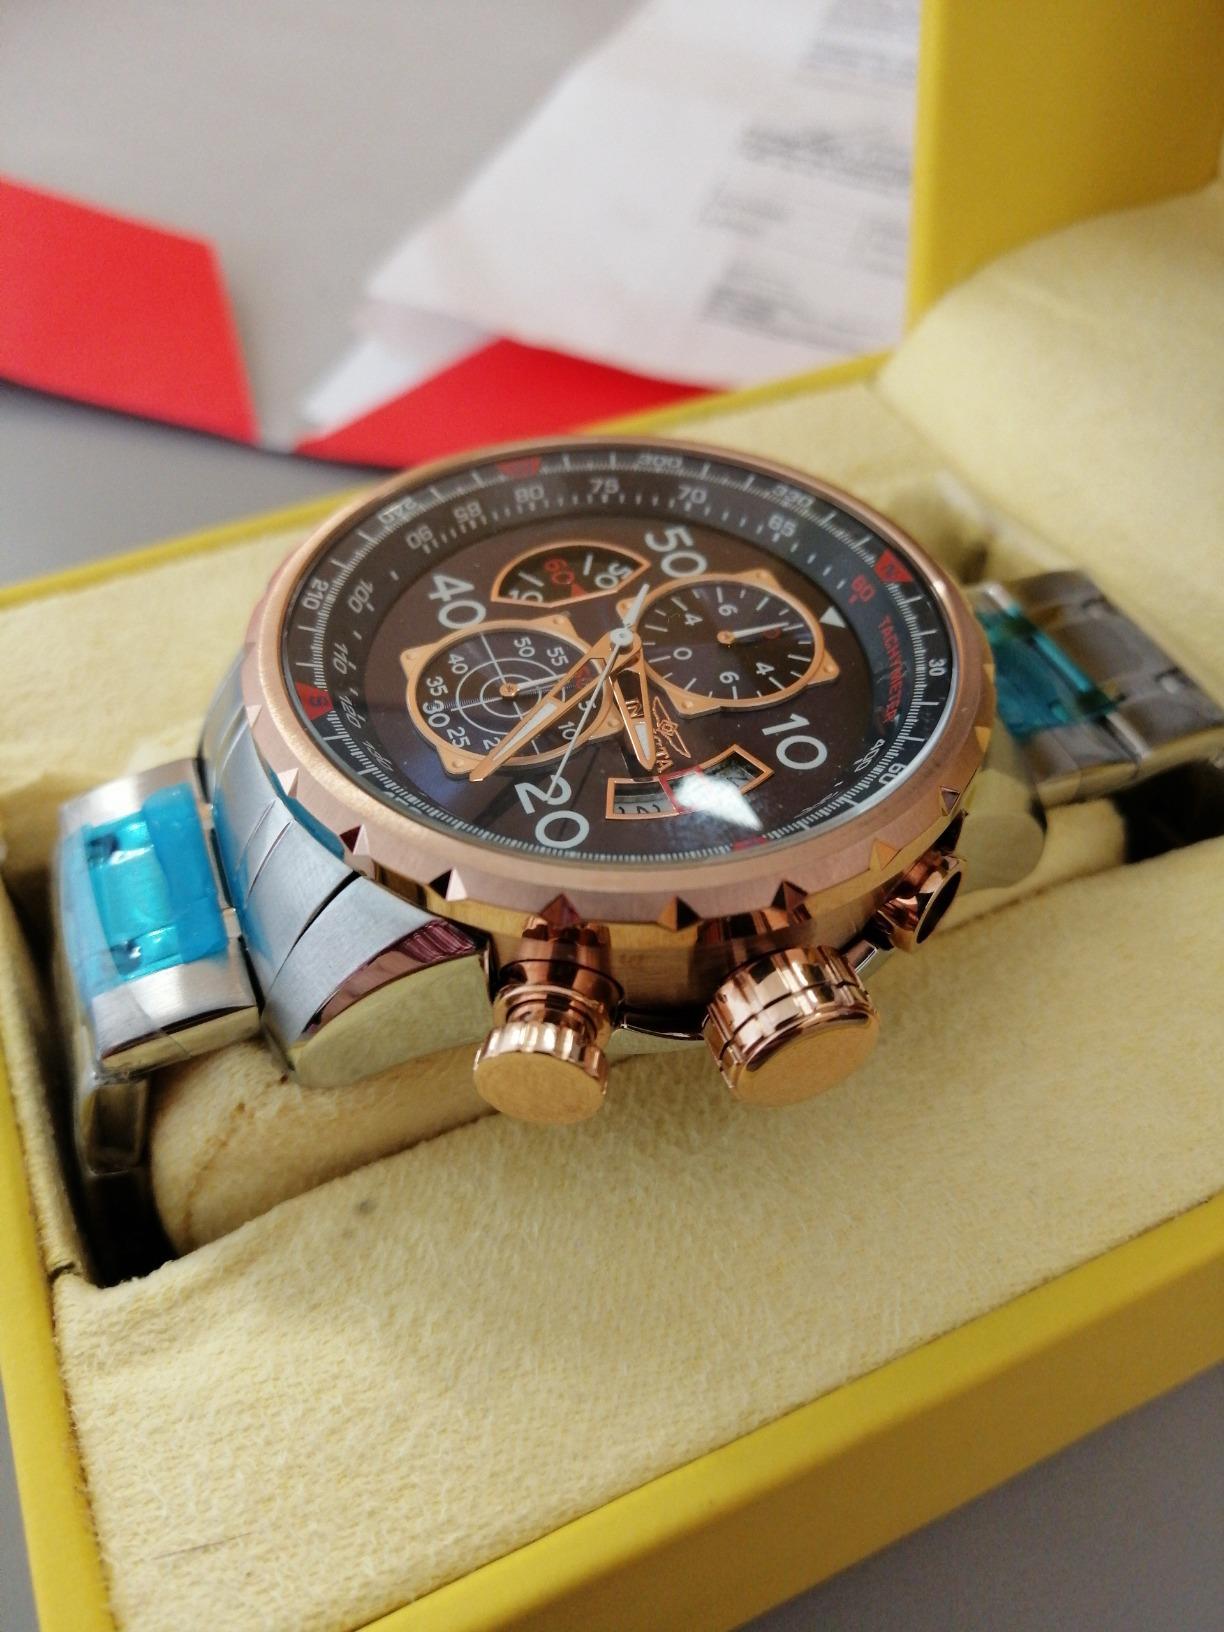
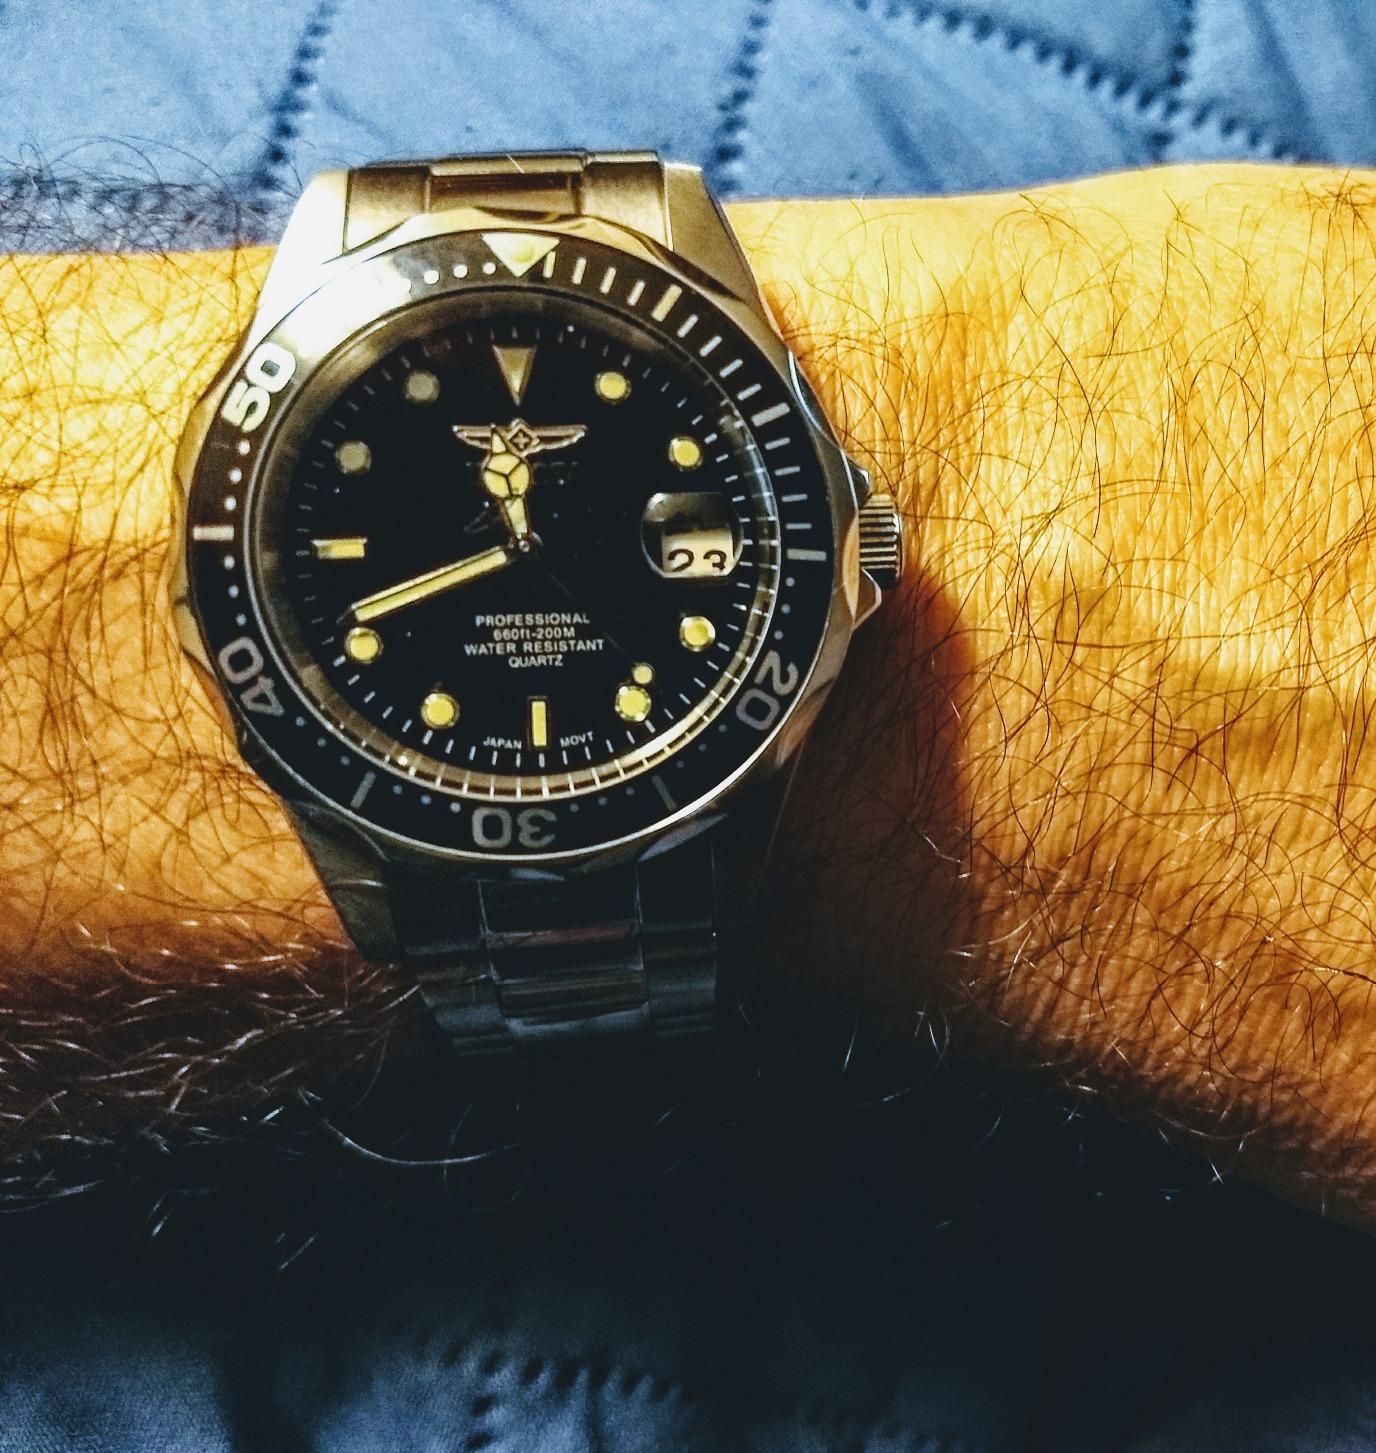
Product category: accessories_watch
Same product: no